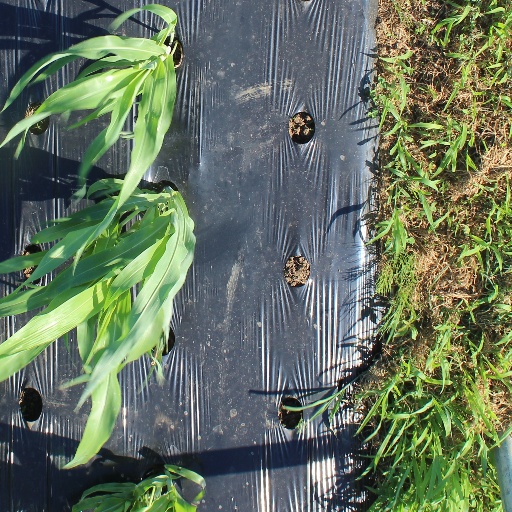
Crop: sorghum